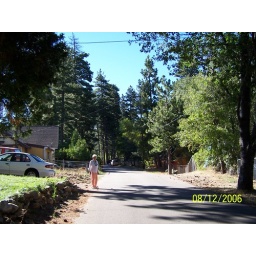
Peggy on road near her mountain cottage